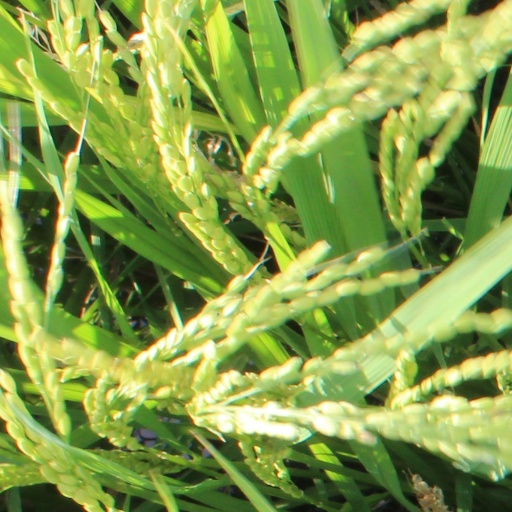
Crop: rice